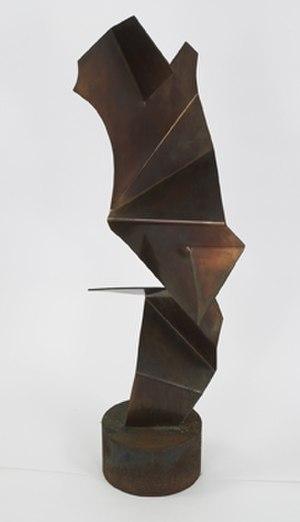
Torero, 1985. Vieux bronze, 120 x 18 x 25 cm.
André Félix était un artiste et industriel suisse.